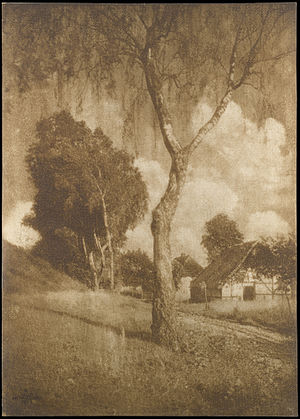
Pictorialisme
Hugo Henneberg (1863–1918): Motiv fra Pommern, 1895-96, trykt 1902
"Pictorialisme er betegnelse på en stilretning der ville bevise at fotografi kunne være et fuldgyldigt kunstnerisk udtryksmiddel. Stilistisk er pictorialisme karakteriseret ved uklarhed eller sløring, omhyggeligt valg af motiv, glidende overgange, forkærlighed for nat- og tågescener, ""kunstneriske"" emner, bearbejdning af aftryk eller negativ for at opnå malerisk virkning. Blomstringstiden ligger mellem slutningen af 1800-tallet og første verdenskrig; der findes dog pictorialister til ind i 1950'erne.